David Lodge (scientist)

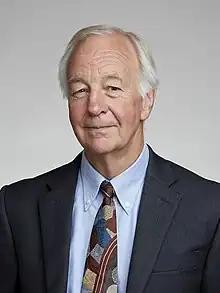
Lodge in 2016

David Lodge is a research fellow in the Department of Physiology and Pharmacology at the University of Bristol.